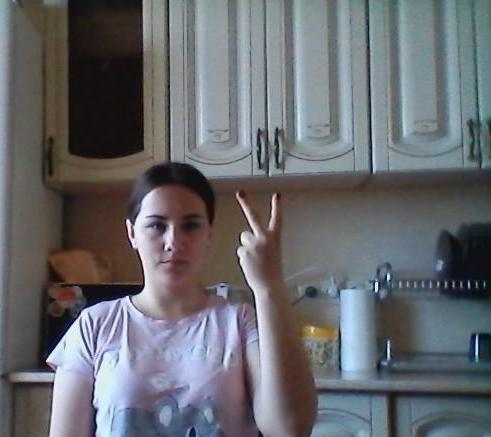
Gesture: peace_inverted